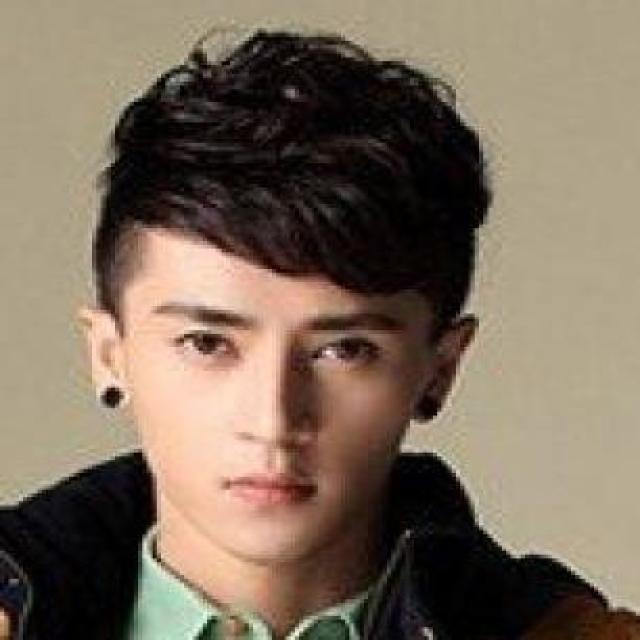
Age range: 13-20